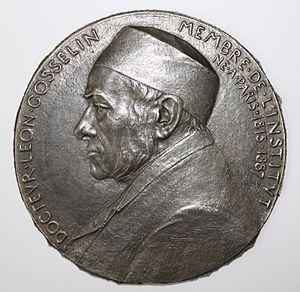
Médaille fondue (98 mm) du docteur Léon Gosselin, membre de l'Institut par Oscar Roty en 1888. (Collection personnelle)
Léon Athanase Gosselin, né le 16 janvier 1815 à Paris et mort le 30 avril 1887 dans la même ville, médecin, anatomiste, urologue, orthopédiste, pédagogue, physiologiste et chirurgien français.